Kotohira-gū

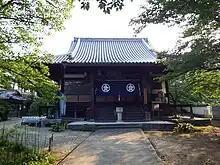
Matsuo-ji

Matsuo-ji is a temple located nearby that used to run Kotohira-gu. It is affiliated with the Koyasan Shingon sect.